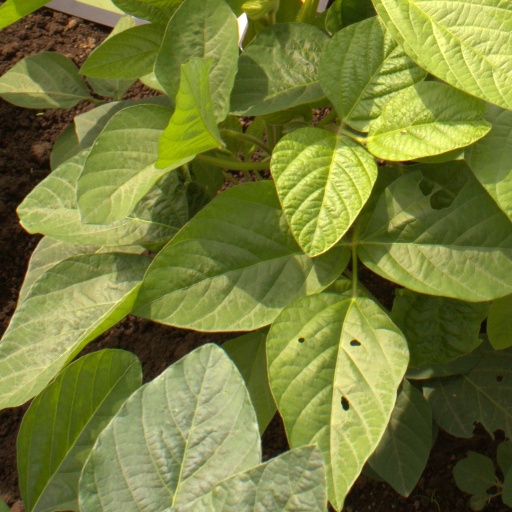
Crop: soybean